Financial endowment

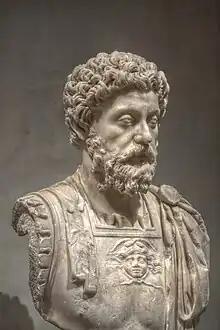
Marcus Aurelius, the Stoic Roman emperor who created the first endowed chair professorships

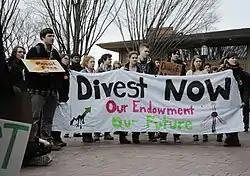
Students at Tufts University in 2013 "marched forth on 4 March". The march was a divestment campaign with the goal of pressuring universities to eliminate investments in fossil-fuel related ventures.

Endowments are often governed and managed either as a nonprofit corporation, a charitable foundation, or a private foundation that, while serving a good cause, might not qualify as a public charity. In some jurisdictions, it is common for endowed funds to be established as a trust independent of the organizations and the causes the endowment is meant to serve. Institutions that commonly manage endowments include academic institutions (e.g., colleges, universities, and private schools); cultural institutions (e.g., museums, libraries, and theaters); service organizations (e.g., hospitals, retirement homes; the Red Cross); and religious organizations (e.g., churches, synagogues, mosques).